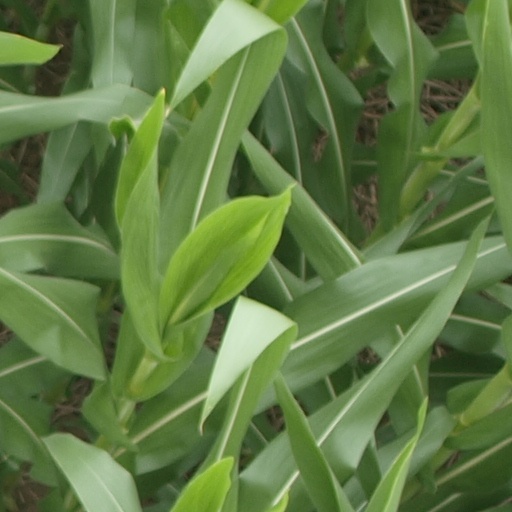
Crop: maize; corn